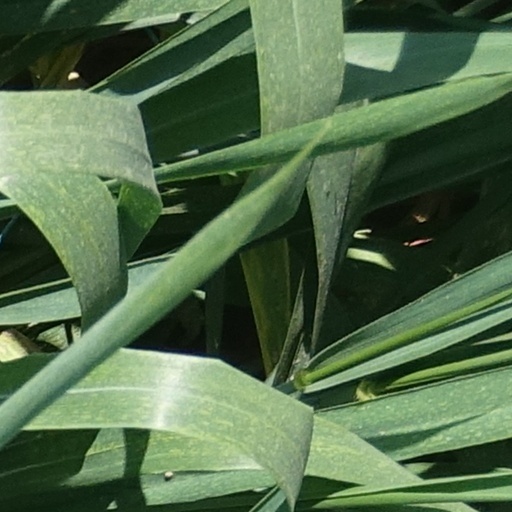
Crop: wheat